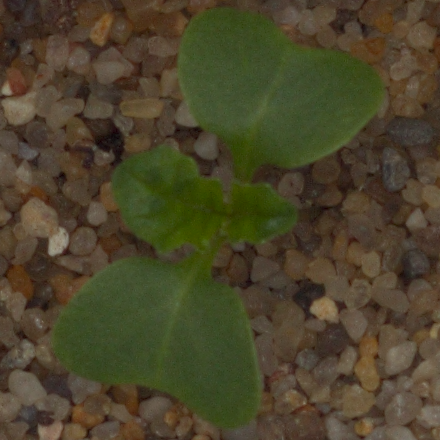
Label: charlock